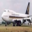
Label: airplane